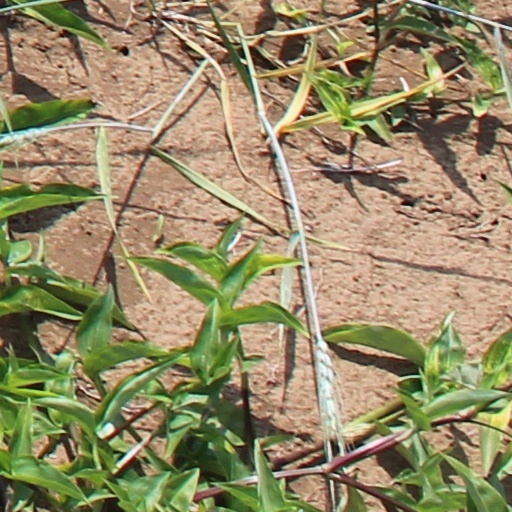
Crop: wheat